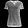
Label: T - shirt / top